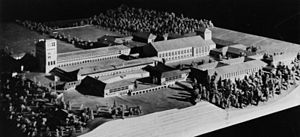
Nazistisk arkitektur / Tre primære roller / Symbolik
Ordensburg Sonthofen (model)
Nazistisk arkitektur var en arkitektonisk plan og en integreret del af det nazistiske partis plan om skabe en kulturel og åndelig genfødsel i Tyskland som en del af skabelsen af Det tredje rige.